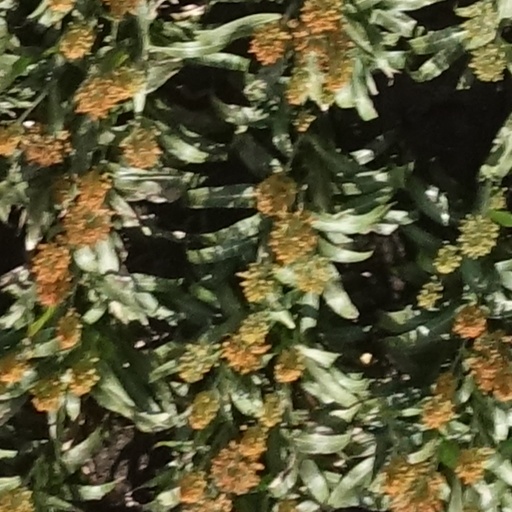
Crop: sorghum